Mount Sinai Memorial Park

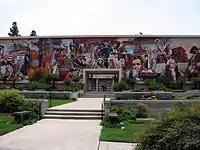
The Heritage Mosaic at Mount Sinai Memorial Park in Hollywood Hills

Mount Sinai Memorial Park comprises two Jewish cemeteries in the Los Angeles area: Mount Sinai Hollywood Hills, established in 1953, and Mount Sinai Simi Valley, opened in 1997. Both cemeteries are administered by Mount Sinai Memorial Parks and Mortuaries, a nonprofit owned and operated by the Sinai Temple. Collectively, they form the largest Jewish cemeteries in the Western United States. Many notable Jewish people from the American entertainment and arts industry are buried here.